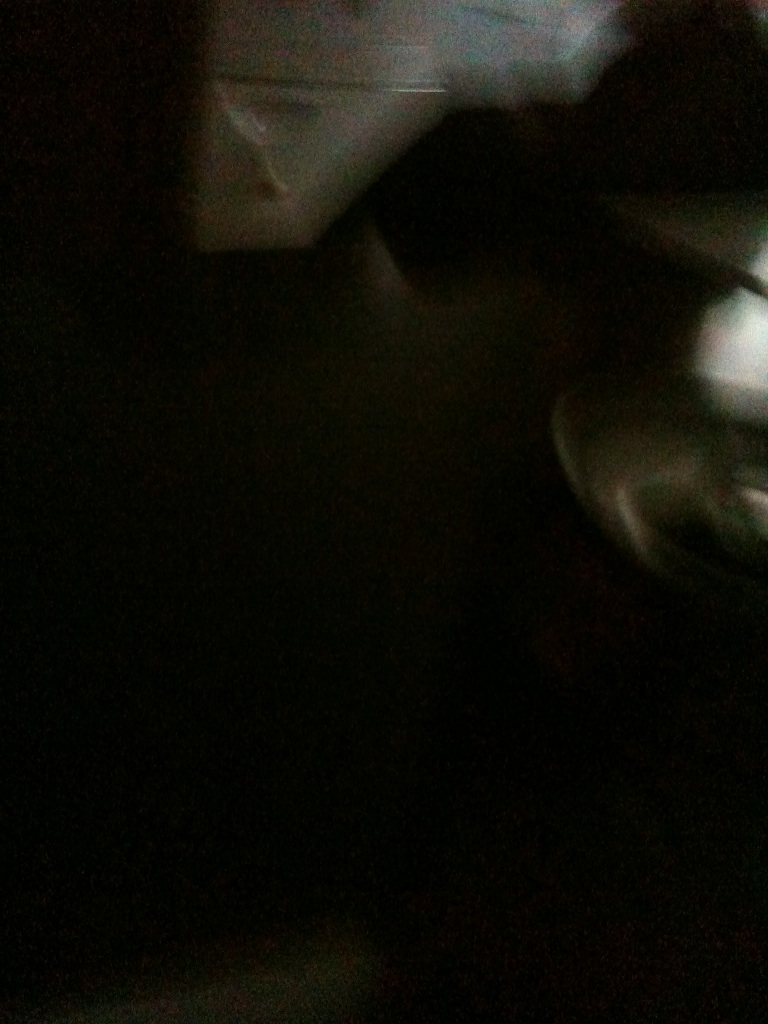Question: What does this can contain?
Answer: unanswerable